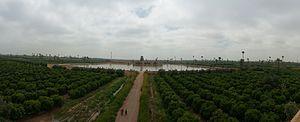
Jardins de l'Agdal, Marrakech العربية: حدائق أكدال, مراكش
Les jardins de l'Agdal sont les plus anciens jardins de Marrakech, conçus au XIIᵉ siècle sous le règne d'Abd el-Moumen, un souverain almohade.